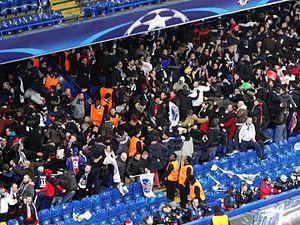
Le Paris Saint-Germain Football Club est un club de football professionnel français basé à Paris et fondé en 1970. Cet article retrace l'historique des campagnes européennes du PSG depuis sa fondation et sa première participation à une compétition européenne en 1982.